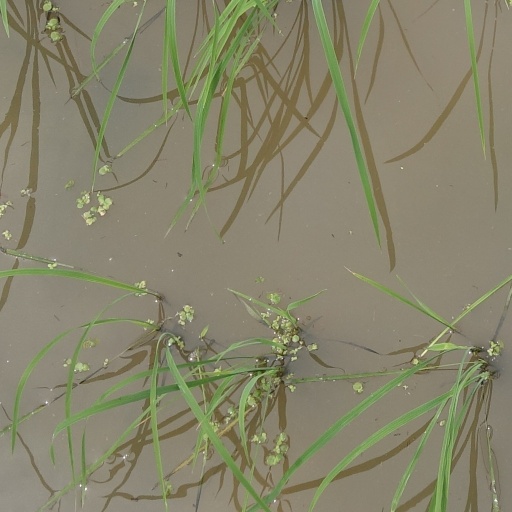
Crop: rice